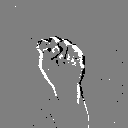
ASL letter: s